Al Worthington

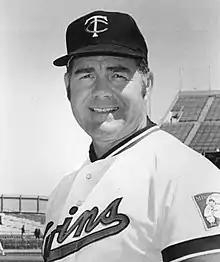
Worthington in 1972 as a coach for the Minnesota Twins.

Allan Fulton Worthington (born February 5, 1929), nicknamed "Red", is an American former professional baseball pitcher. He played all or part of 14 seasons in Major League Baseball for the New York / San Francisco Giants (1953–54, 1956–59), Boston Red Sox (1960), Chicago White Sox (1960), Cincinnati Reds (1963–64) and Minnesota Twins (1965–69). Worthington batted and threw right-handed.